Elin Manahan Thomas

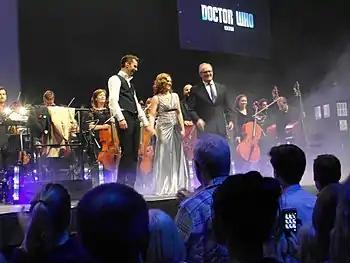
Thomas, alongside Ben Foster and Peter Davison at the Doctor Who Symphonic Spectacular in Leeds, 2015

Concert performances include Mozart Vespers in the Mostly Mozart Festival for Harry Christophers; Britten's "Death in Venice" for Richard Hickox in the QEH; Mozart concert arias with the Gabrieli Consort in the Barbican Hall; Bach's "Christmas Oratorio" with Peter Schreier in St John's, Smith Square; Mozart's "Mass in C Minor" in King's College Chapel; Gluck's "Orfeo ed Euridice" in the Snape Maltings; Haydn's "Heiligemesse" and Mozart "Vespers" on a tour of the US; the Monteverdi "Vespers" in St Mark's, Venice; Mendelssohn's "Midsummer Night's Dream" in the Palau de la Música, Barcelona; and Purcell's "Dido and Aeneas" in Seoul and Kuala Lumpur. She has performed Judith Weir's "King Harald's Saga" in collaboration with the composer, and premièred Sir John Tavener's latest work "Shunya" at his 60th birthday concert. She visited Rochester Cathedral for a Classic FM Concert at Christmas 2008. She performed Handel's "Eternal source of light divine" during the 2012 Summer Paralympics opening ceremony in London. In July 2013, Elin performed at two special Doctor Who Proms, celebrating the fiftieth anniversary of the show.